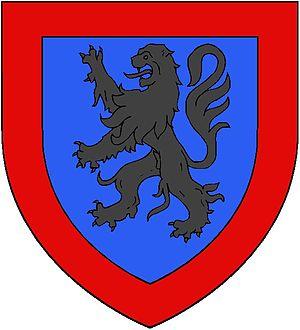
Armoiries d'Antoine Dubois lui venant de son père
Antoine du Bois est un prélat français. Clerc du diocèse d'Arras, il occupa les sièges de protonotaire du Saint-Siège, chanoine de la Sainte-Chapelle de Paris, premier abbé commendataire de l'abbaye Saint-Lucien de Beauvais, évêque de Béziers.